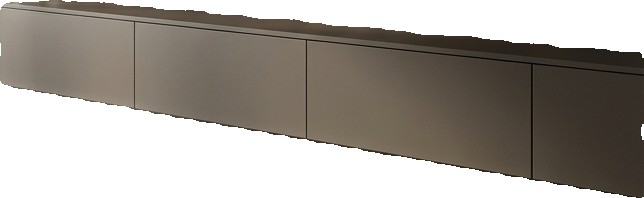
Surface category: cabinetry